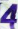
Number: 4